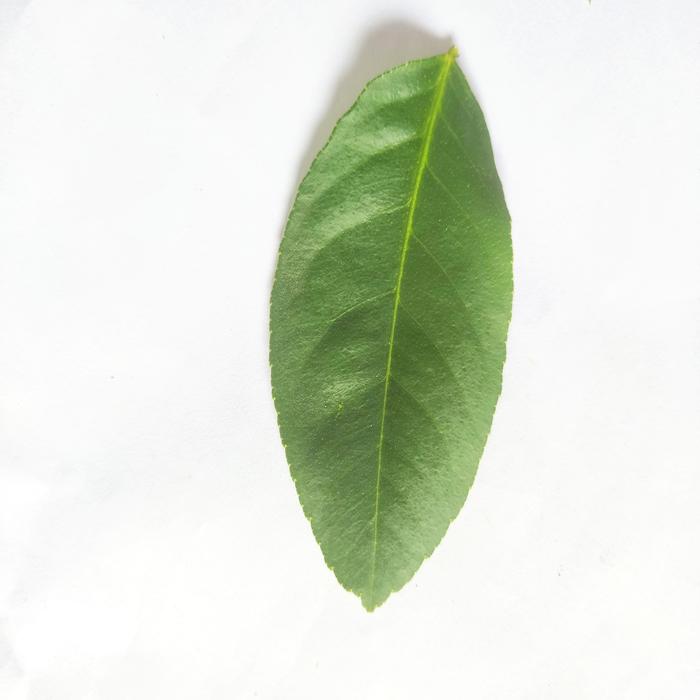
Crop: Lemon
Leaf condition: Healthy_Leaf